Dallas Fort Worth International Airport

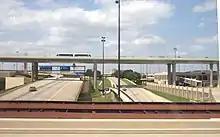
The International Parkway Toll Road intersects the airport.

The DFW Airport area is served by International Parkway (partially State Highway 97 Spur), which runs through the center of the airport, connecting to Airport Freeway (State Highway 183) on the southern side of the airport and John W. Carpenter Freeway (State Highway 114) on the northern side. International Parkway continues north of State Highway 114, carrying the State Highway 121 designation for a short while until its interchange with the Lyndon B. Johnson Freeway (I-635), where State Highway 121 continues north as the Sam Rayburn Tollway.